Sky position (RA, Dec in degrees): 183.197, 10.01
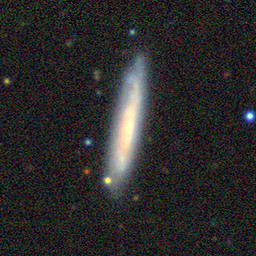
Galaxy morphology: Edge-on Galaxies without Bulge